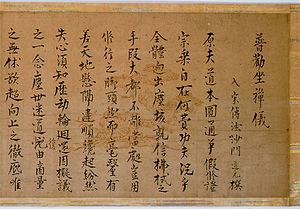
L'époque de Kamakura est l'une des 14 subdivisions traditionnelles de l'histoire du Japon. Cette période, qui commence en 1185 et s'achève en 1333, est placée sous l'autorité politique du shogunat de Kamakura. Elles constitue la première partie du « Moyen Âge » de l'histoire japonaise, qui va jusqu'à la fin du XVIᵉ siècle.
Fukanzazengi, les règles universelles pour la pratique du zazen, est un texte de quelques pages écrit en 1227 par Dōgen, devenu une référence dans l'école du bouddhisme zen Sōtō, qui décrit précisément la posture assise et l’état d'esprit « au-delà de la pensée » à adopter lors de la pratique de zazen.
Le terme « Trésor national » est utilisé depuis 1897 pour désigner les biens culturels importants du Japon,